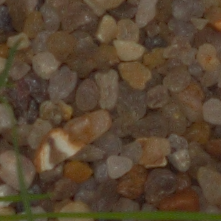
Label: loose_silkybent